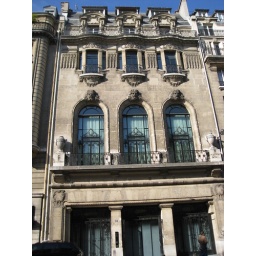
Some of the windows in Paris rock